Jacques de Molay

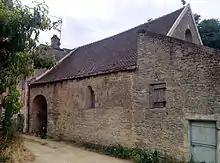
Chapel of the Beaune commandery, where Jacques de Molay was ordained.

In 1265, as a young man, he was received into the Order of the Templars in a chapel at the Beaune House, by Humbert de Pairaud, the Visitor of France and England. Another prominent Templar in attendance was Amaury de la Roche, Templar Master of the province of France.